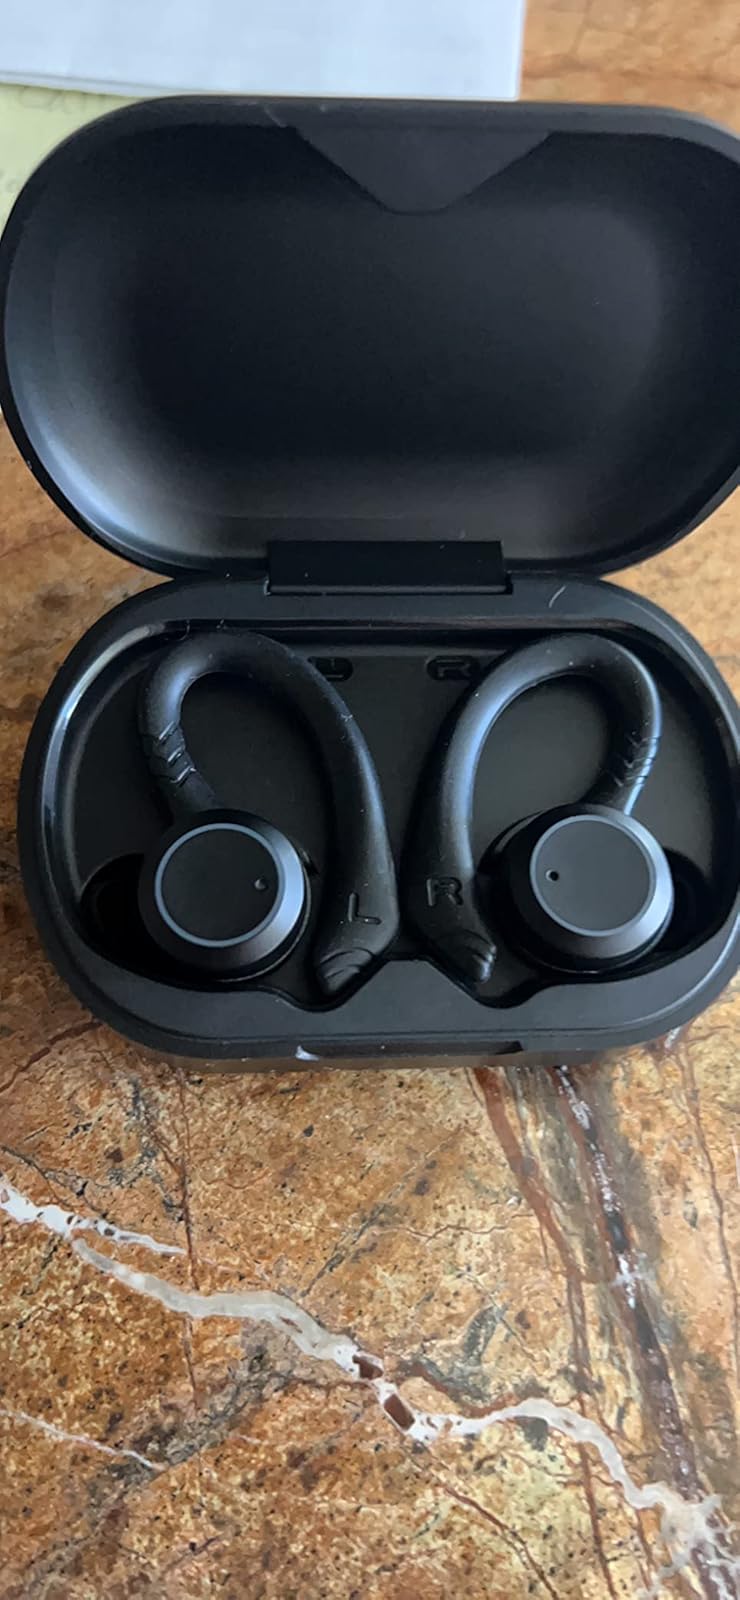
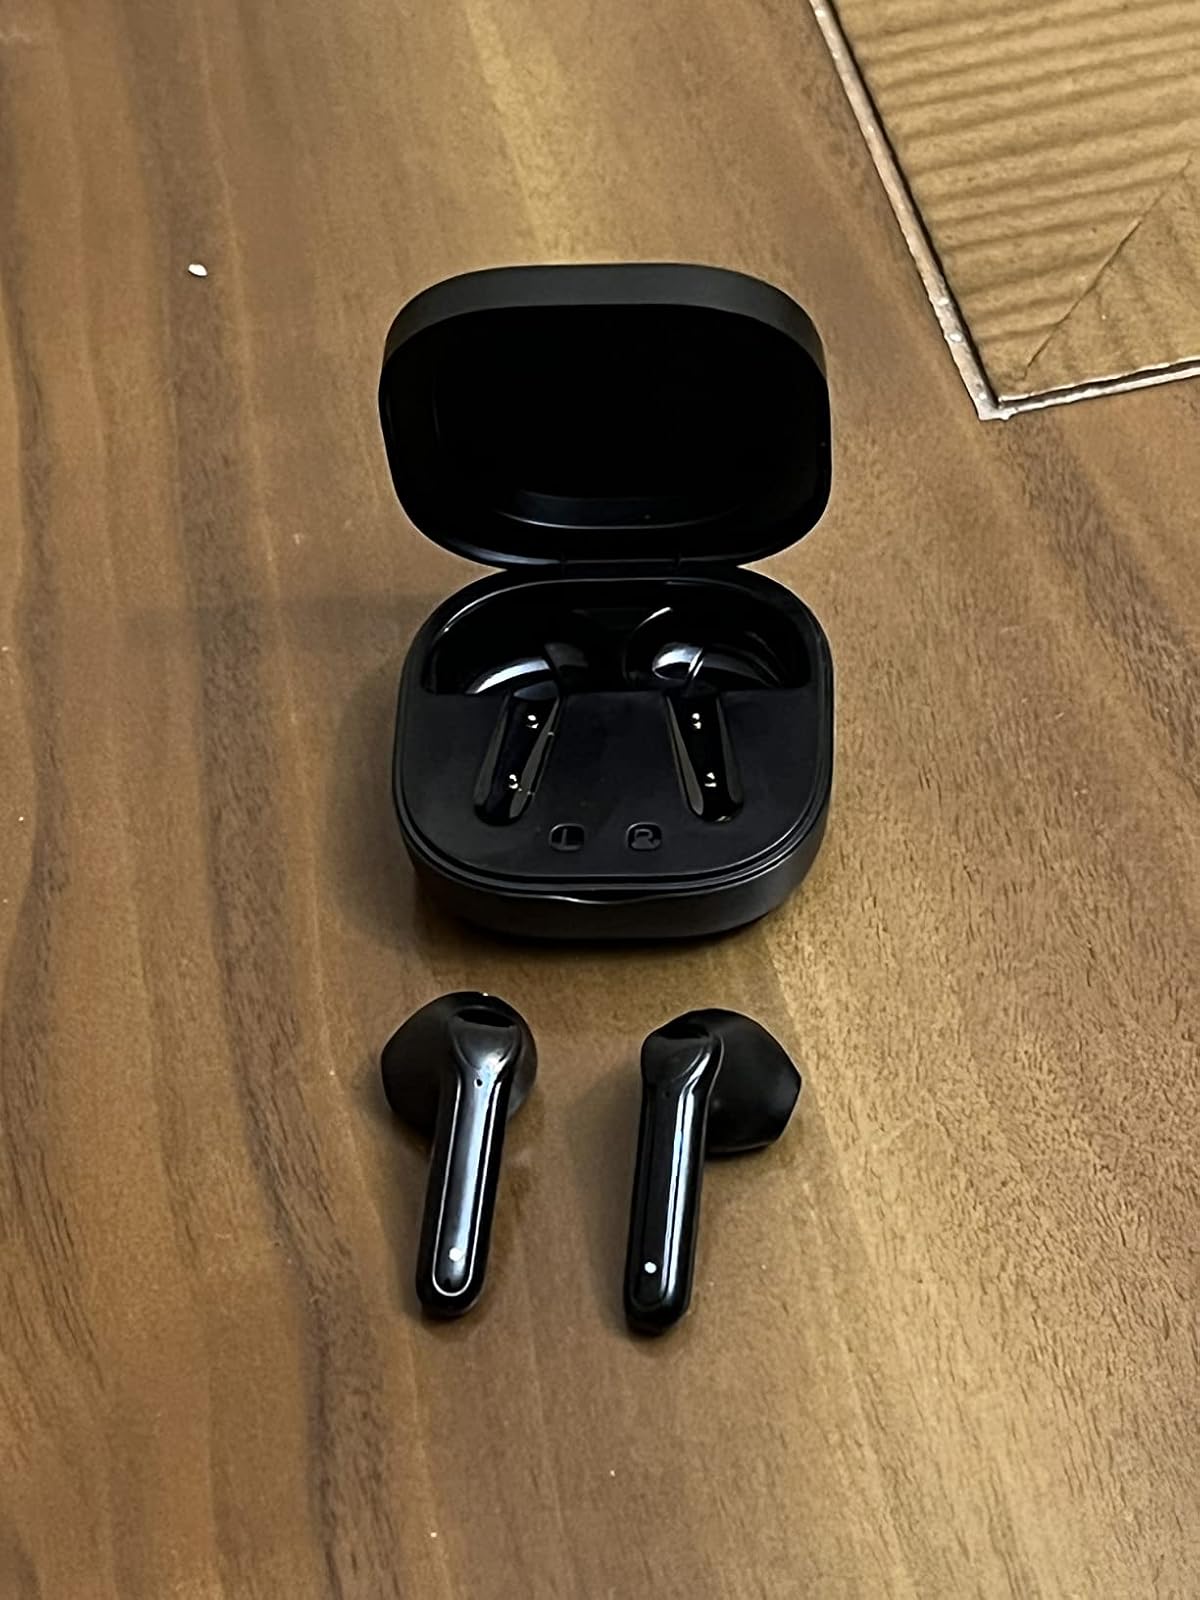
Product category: earbuds
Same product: no